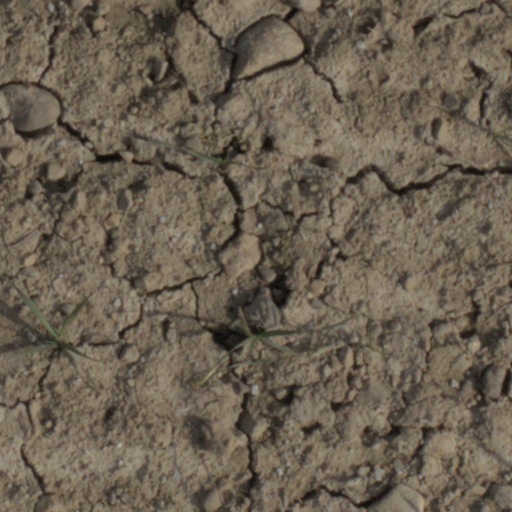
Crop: wheat